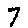
Label: 7